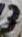
Number: 3